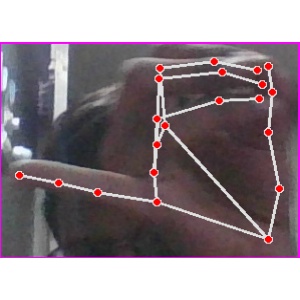
अक्षर: च